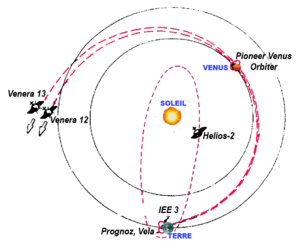
First Interplanetary Network
Un sursaut gamma ou sursaut de rayons gamma est en astronomie une bouffée de photons gamma qui apparaît de manière aléatoire dans le ciel. Il est caractérisé par sa brièveté et par la forme particulière de la courbe de lumière. Il est prolongé par des émissions rémanentes, à des longueurs d'onde plus grandes, qui peuvent durer jusqu'à plusieurs mois en s'affaiblissant progressivement.
L'Interplanetary Network ou IPN est un groupe d'engins spatiaux équipés de détecteurs de rayons gamma dont les données sont utilisées de manière coordonnée pour localiser par triangulation les sources des sursauts gamma. Il est mis en place en 1978 et fonctionne toujours en 2016.
Swift est un télescope spatial multi spectral développé par l'agence spatiale américaine, la NASA, avec des contributions importantes de l'Italie et du Royaume-Uni. Lancé en 2004 par un lanceur Delta 2, Swift a pour objectif d'identifier, localiser et observer les sursauts gamma. Cette mission du programme Explorer est pilotée par le Centre de vol spatial Goddard et son coût est d'environ 250 millions de dollars américains. L'université d'État de Pennsylvanie joue un rôle central dans la réalisation de l'instrumentation scientifique et héberge le centre de contrôle de mission du télescope spatial. La mission initiale doit durer deux ans mais la mission est prolongée à plusieurs reprises et Swift est toujours pleinement opérationnel en juin 2020.